Alasdair Óg of Islay

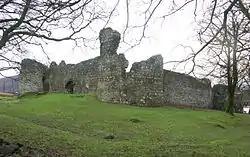
Now-ruinous Inverlochy Castle was once a stronghold of the Comyn kindred. In 1297, Alasdair Óg pursued his opponents to the castle, where he attempted to capture the largest warships on the western seaboard.

By the death of Alexander III, the Clann Domhnaill holdings seem to have included Kintyre, Islay, southern Jura, and perhaps Colonsay and Oronsay. Whilst Aonghus Mór is regularly described with a patronymic referring to his father, Alasdair Óg and Aonghus Óg tend to be accorded the territorial designation "of Islay". In 1292, the English Crown granted Aonghus Mór and Alasdair Óg safe conduct to travel and trade between Scotland and Ireland. 1292 is also the year in which a violent feud between Clann Domhnaill and Clann Dubhghaill is first attested. The infighting appears to have stemmed from Alasdair Óg's marriage to an apparent member of Clann Dubhghaill, and seems to have concerned a dispute over this woman's territorial claims. The parentage of Alasdair Óg's wife, Juliana, is unknown. Whilst she could have been a daughter or sister of the Clann Dubhghaill chief Alasdair Mac Dubhghaill, she certainly possessed a claim to a portion of Lismore.